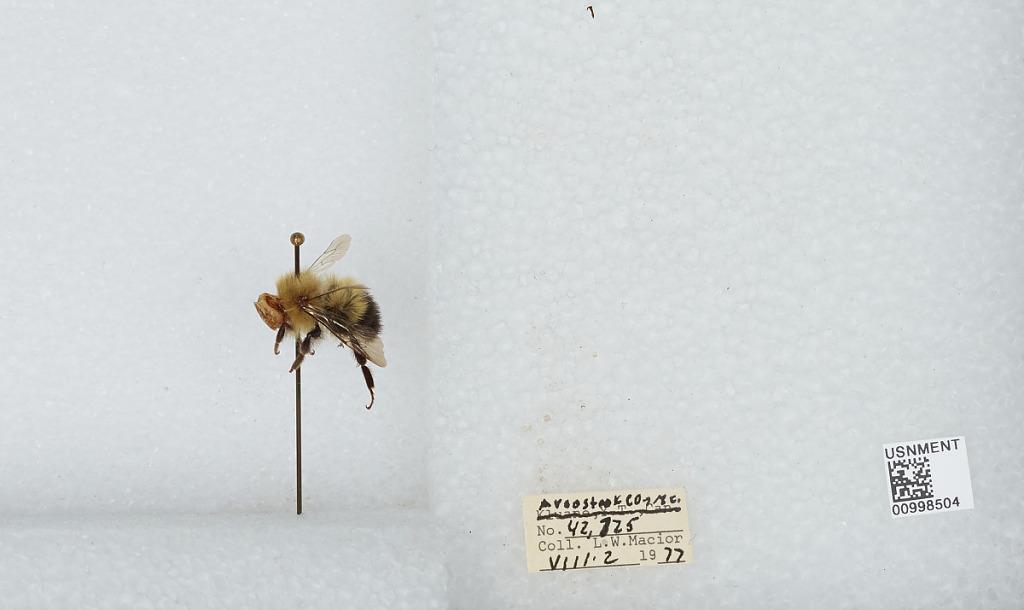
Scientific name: Bombus (Pyrobombus) vagans vagans Smith
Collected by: L. Macior
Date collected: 1977-8-2
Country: United States
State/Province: Maine
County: Aroostook
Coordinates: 46.65, -68.58